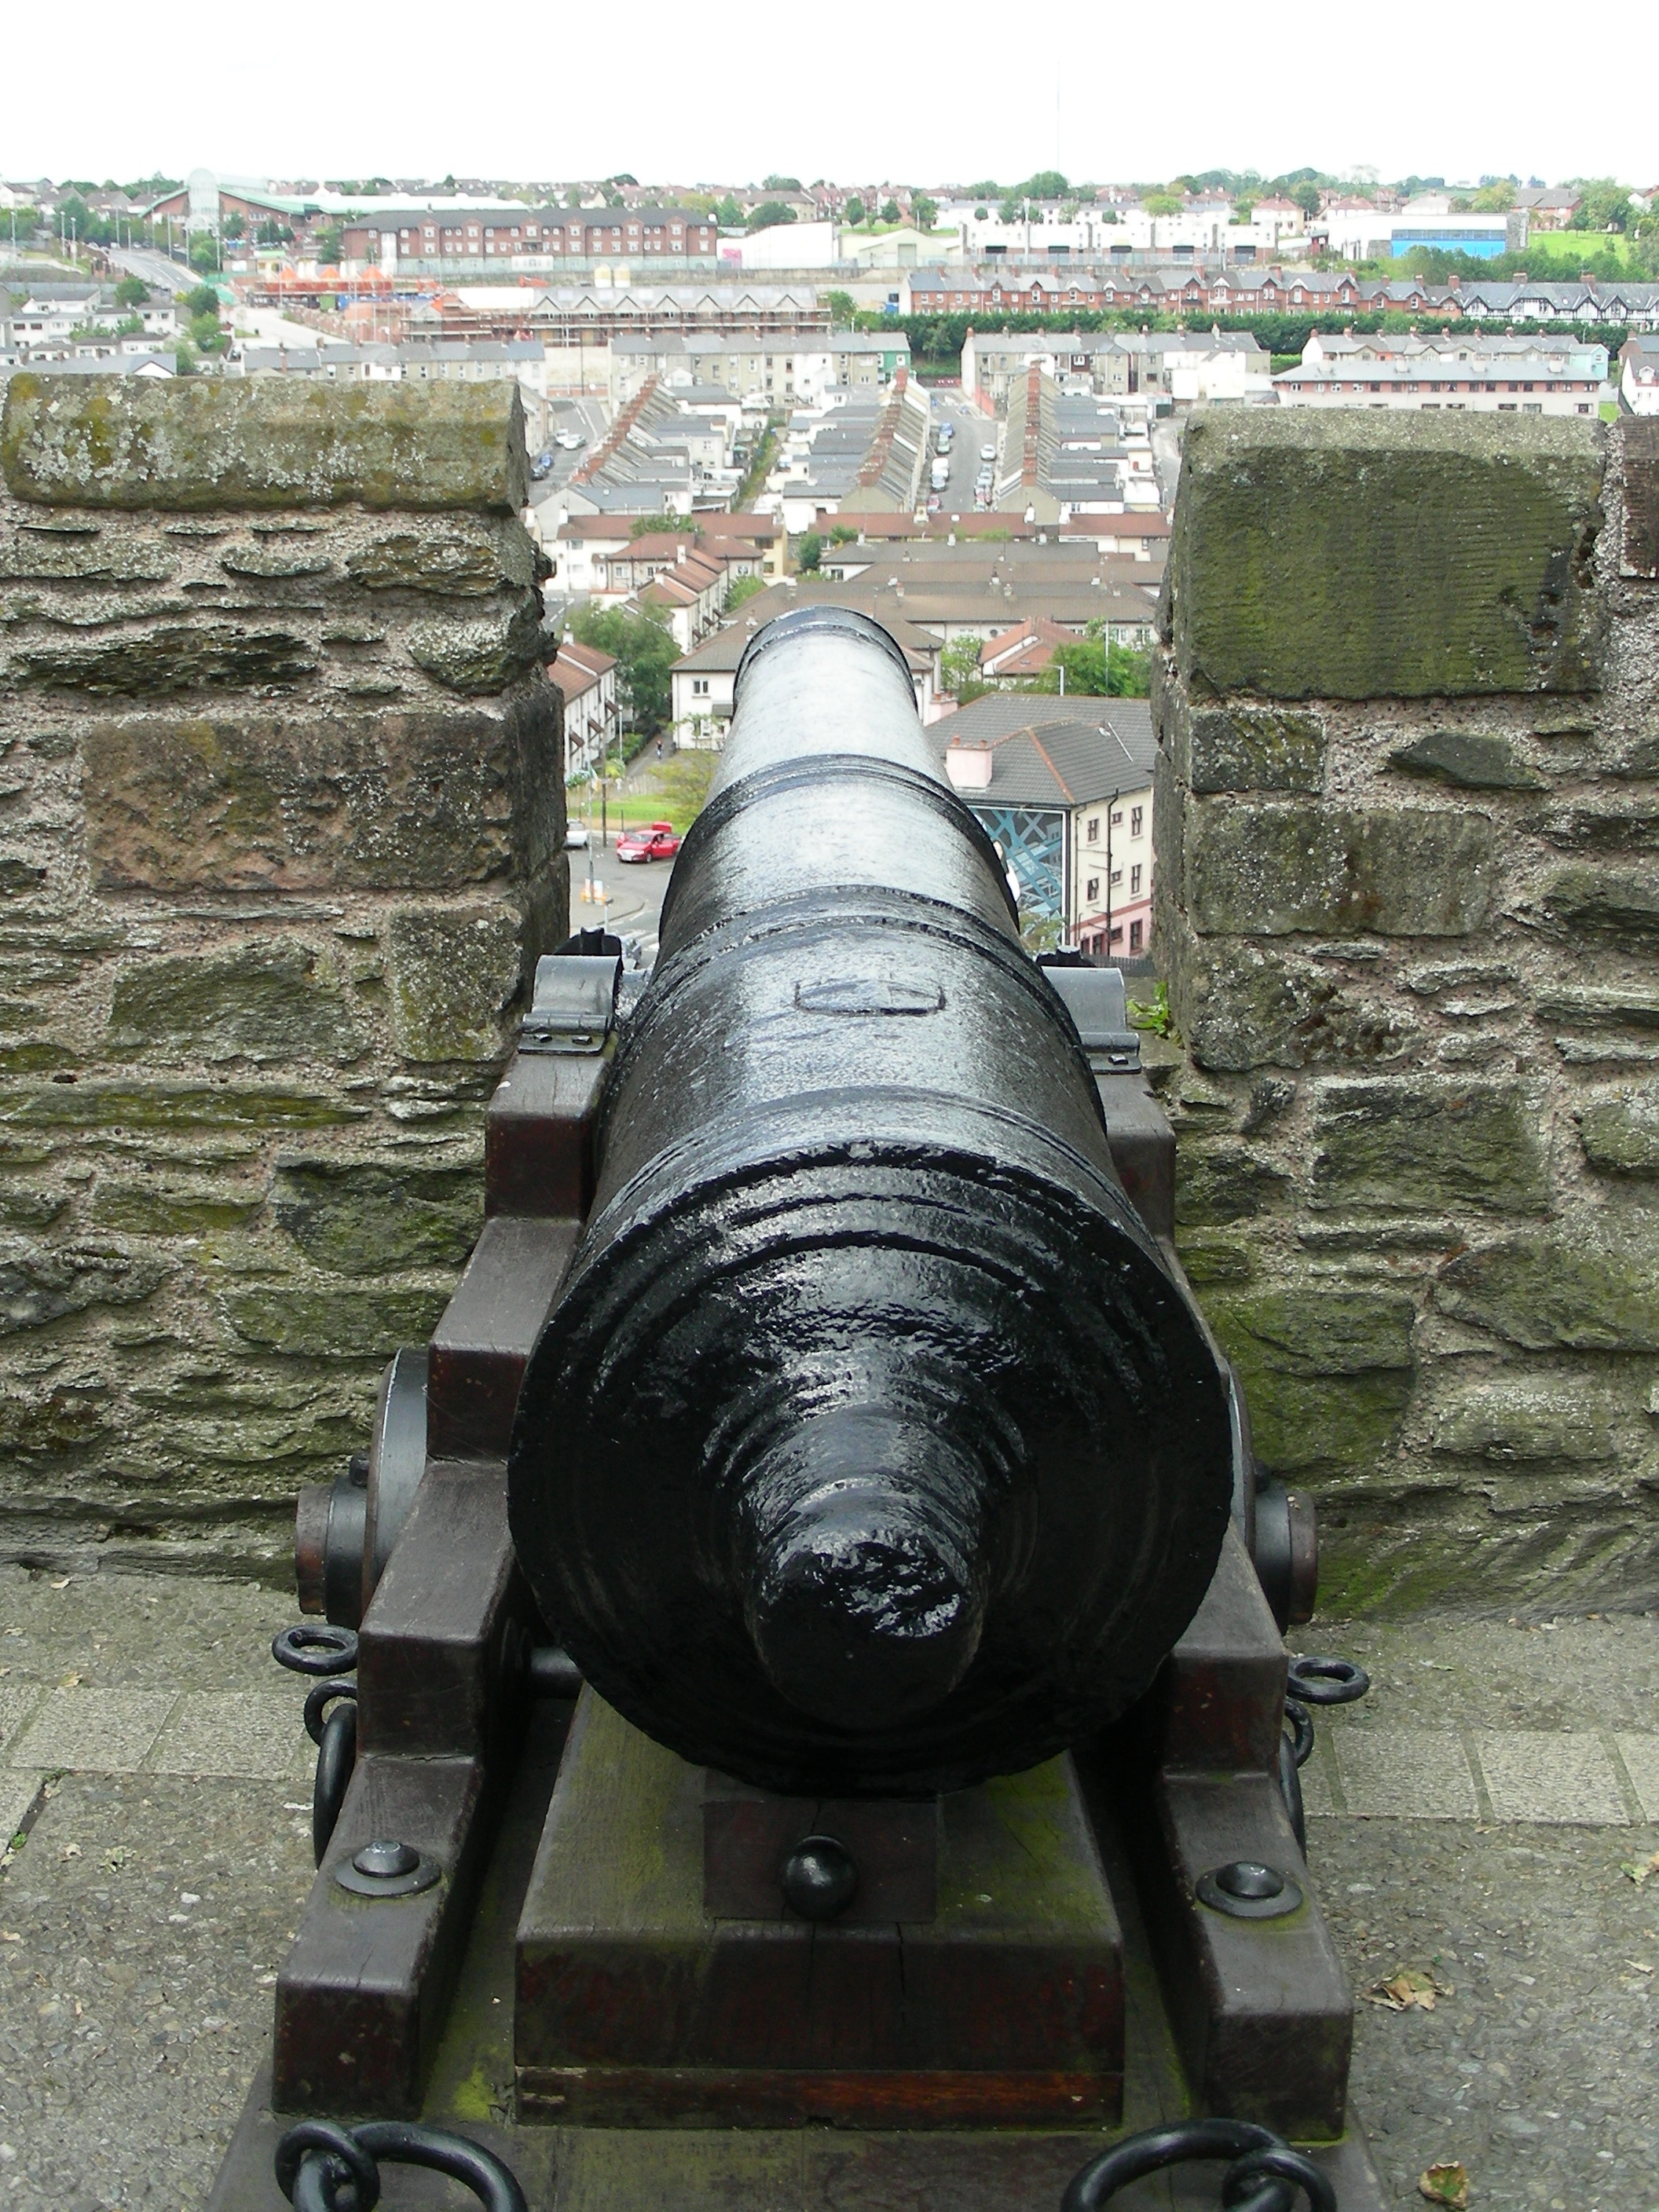
sculpture, cannon, ireland, man made object, derry, londonderry